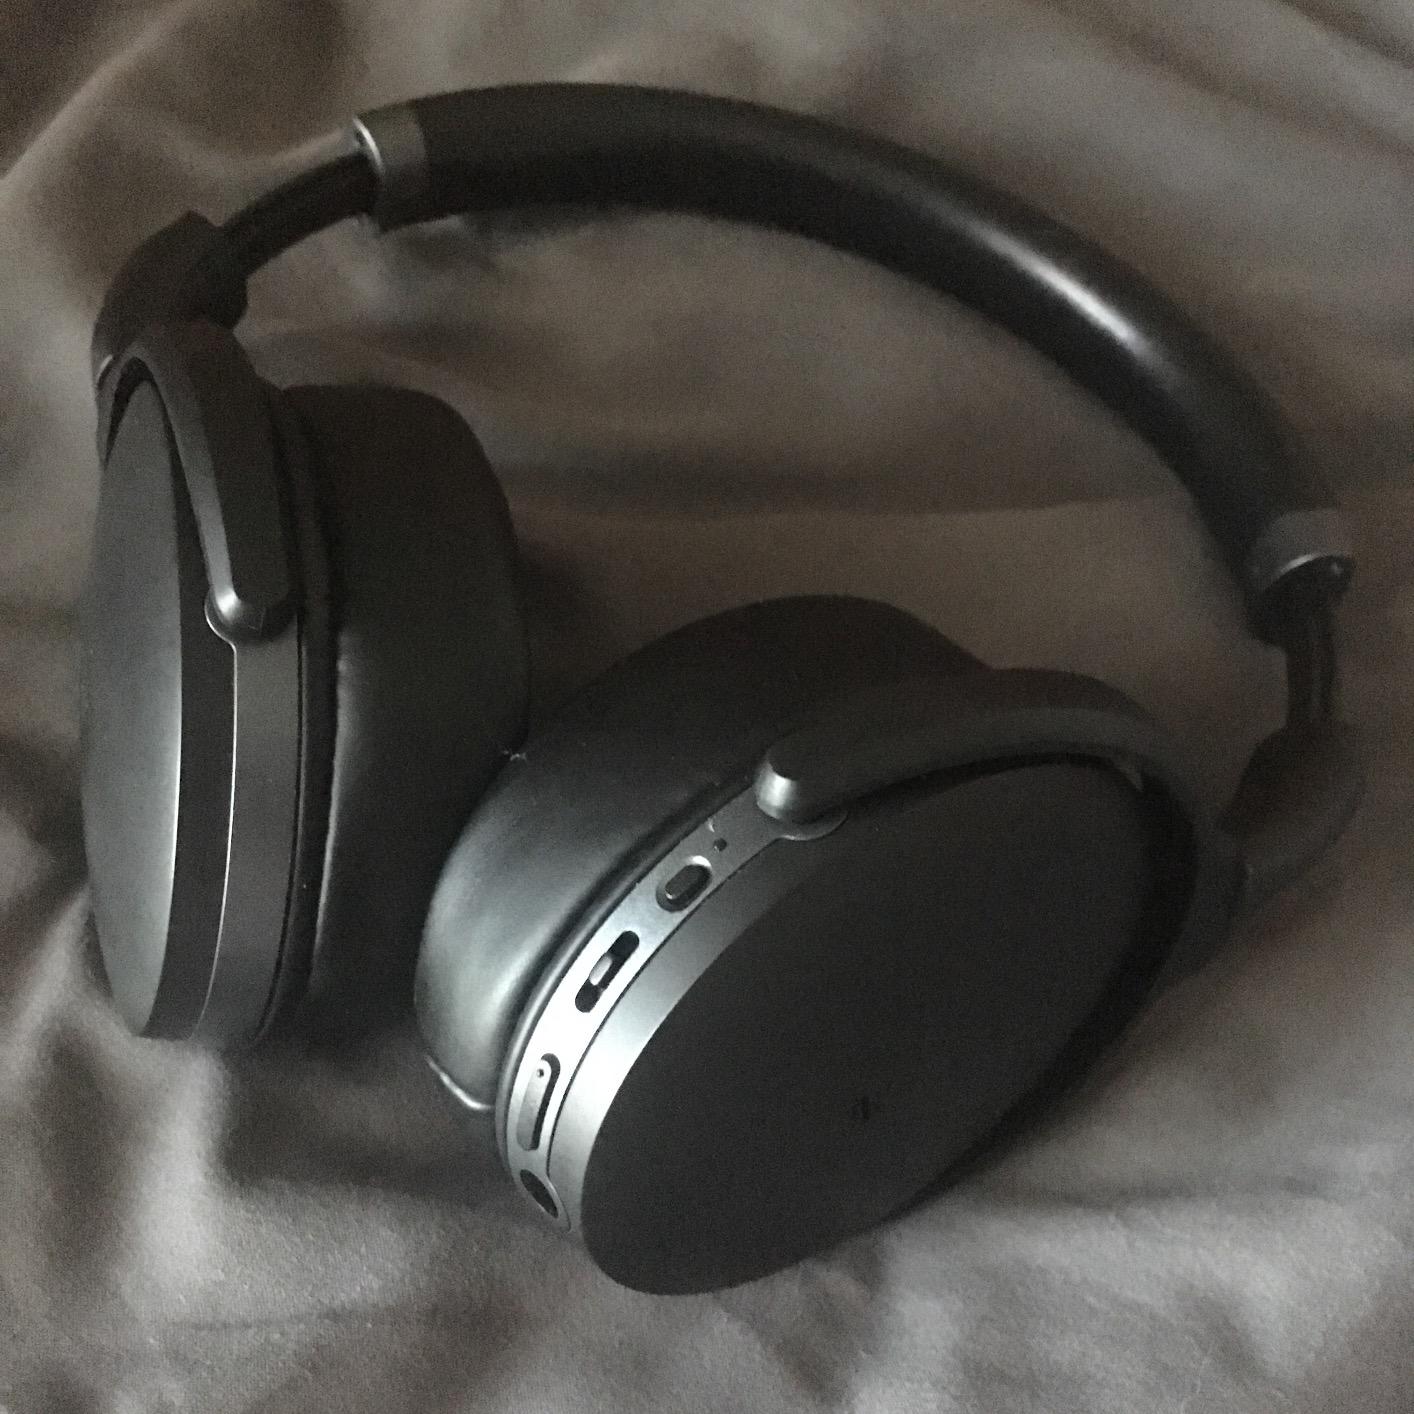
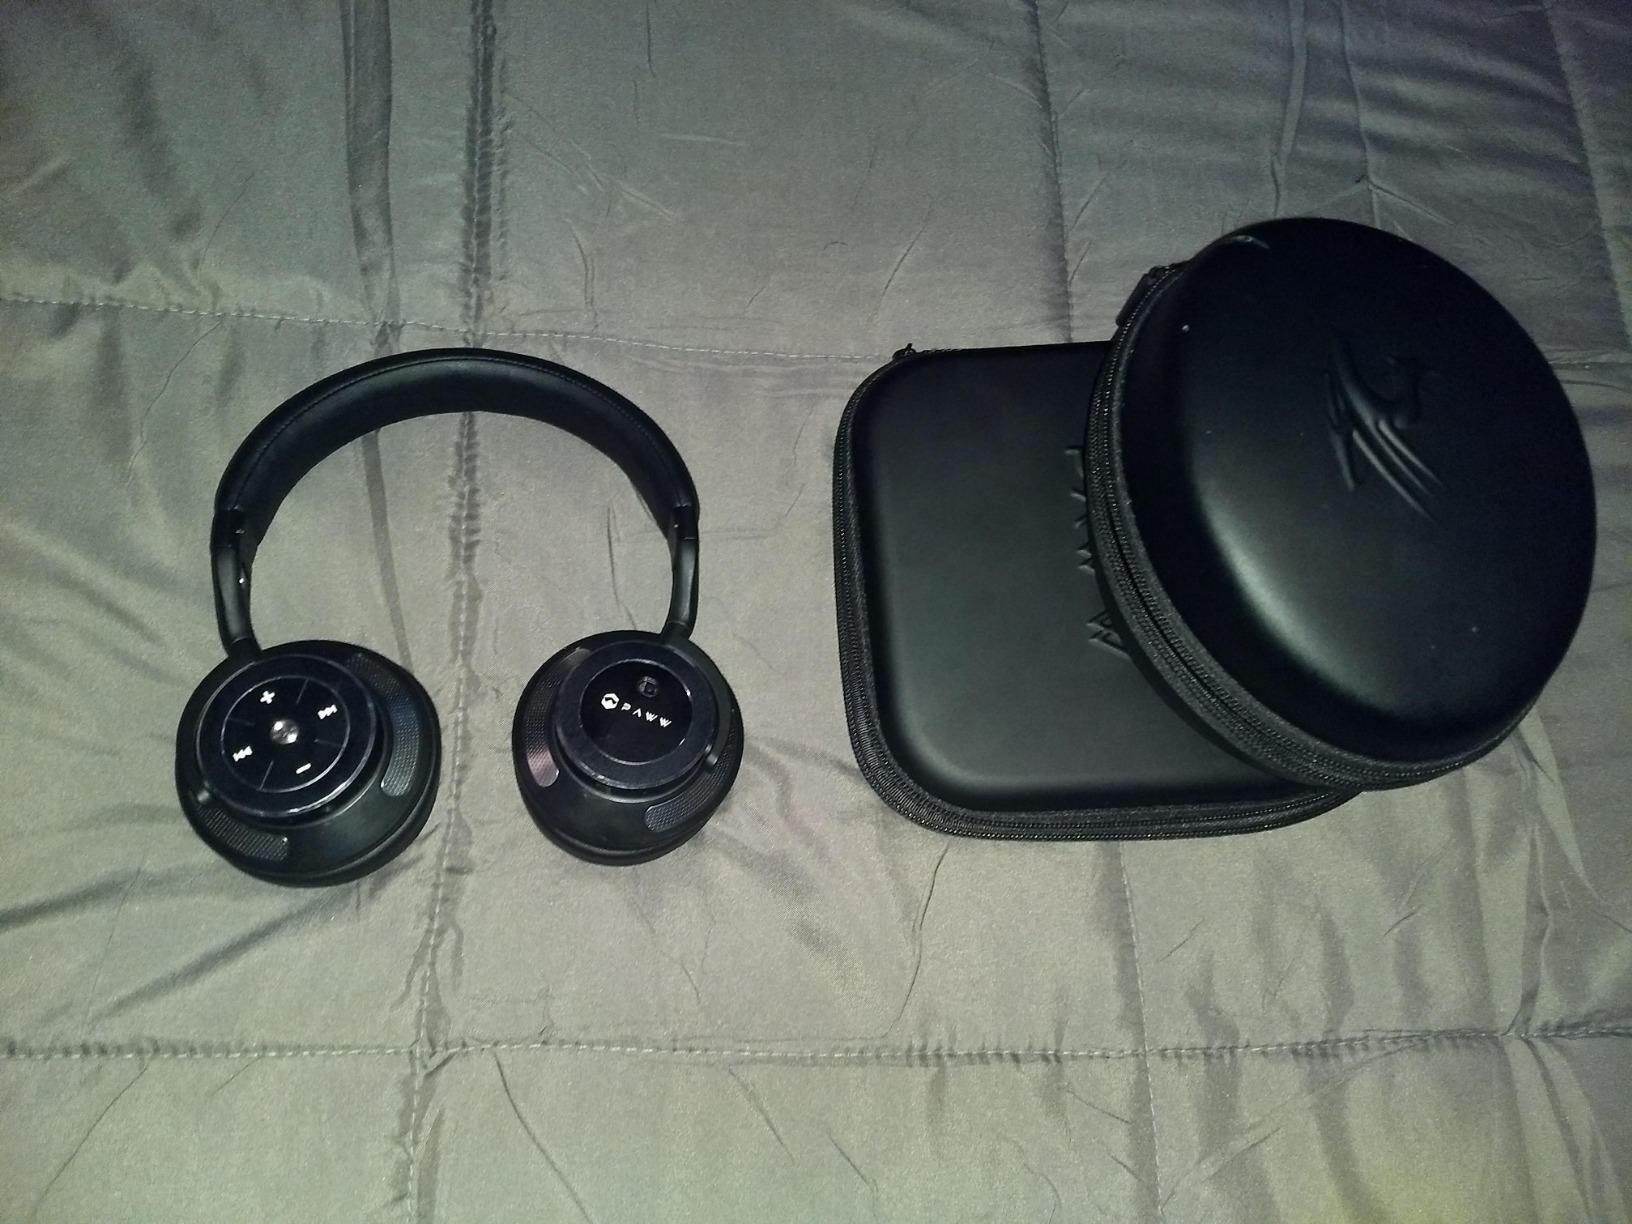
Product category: headphones
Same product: no